No One's Child

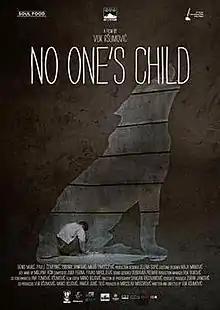
Film poster

No One's Child ("Ničije dete") is a 2014 Serbian drama film directed by Vuk Ršumović. It was one of six films shortlisted by Serbia to be their submission for the Academy Award for Best Foreign Language Film at the 88th Academy Awards, but it lost out to "Enclave".